Dinosaur tooth

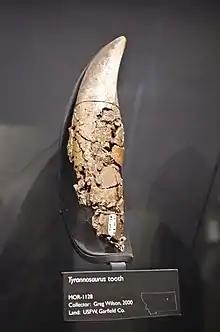
A tooth from a "Tyrannosaurus"

Dinosaur teeth have been studied since 1822 when Mary Ann Mantell (1795-1869) and her husband Dr Gideon Algernon Mantell (1790-1852) discovered an "Iguanodon" tooth in Sussex in England. Unlike mammal teeth, individual dinosaur teeth are generally not considered by paleontologists to be diagnostic to the genus or species level for unknown taxa, due morphological convergence and variability between teeth and many historically named tooth taxa like "Paronychodon" and "Richardoestesia" are today considered "nomina dubia", and are used as form taxa to refer to isolated teeth from other localities displaced considerably in time and space from the type specimens. However, it is possible to refer isolated teeth to known taxa provided that the tooth morphology is known and the teeth originate from a similar time and place.